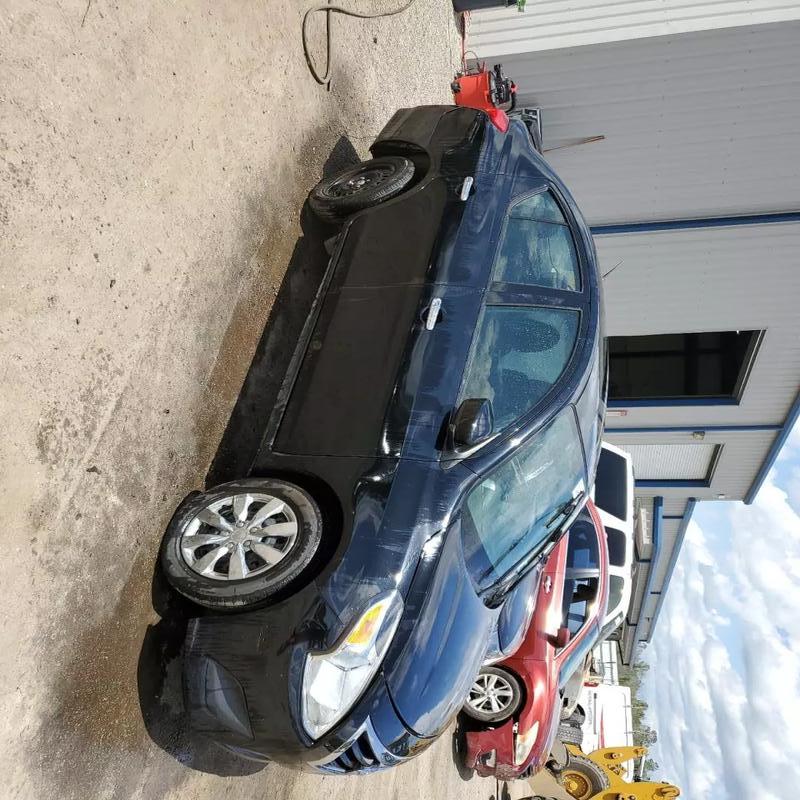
Aucun dommage détecté.
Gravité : aucun